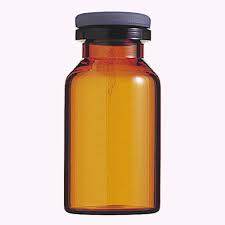
Label: glass